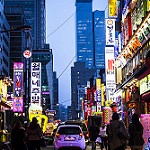
Label: street